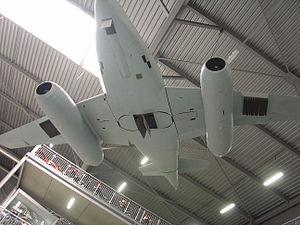
Wunderwaffe est un terme utilisé par le ministère du Reich à l'Éducation du peuple et à la Propagande, dirigé par Joseph Goebbels, pour désigner des armes révolutionnaires censées permettre le renversement de la situation militaire catastrophique du Troisième Reich à la fin de la Seconde Guerre mondiale et assurer sa victoire ultime.